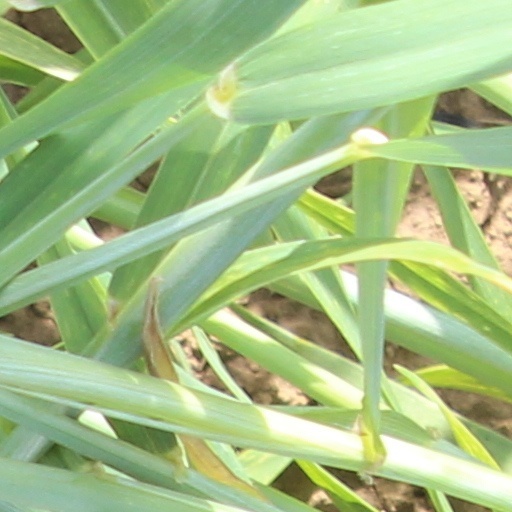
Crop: wheat